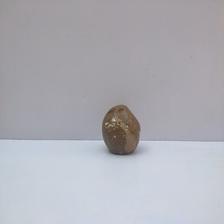
Size: Spoiled